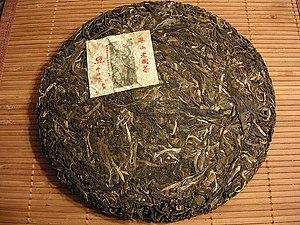
Le thé, bien plus qu'une simple boisson d'agrément, représente en Chine une véritable institution sociale et culinaire, riche d'une histoire de plusieurs millénaires.
Le thé pu-erh ou thé pu'er est un thé post-fermenté. Il doit son nom à la ville de Pu'er, dans la province chinoise du Yunnan. Cette ville fut longtemps un important centre commercial situé sur l'ancienne route du thé et des chevaux reliant le Yunnan au Tibet. Le thé produit dans la région était compressé pour pouvoir être plus facilement transporté par des caravanes jusqu'au Tibet.